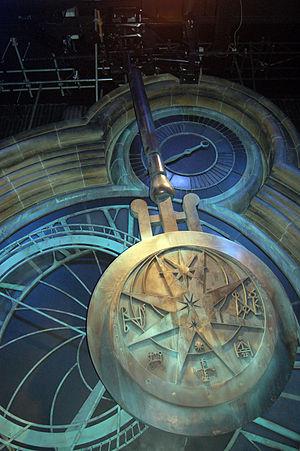
Cette liste présente les cours et examens se déroulant dans l'école fictive de Poudlard, dans la série Harry Potter écrite par J. K. Rowling.